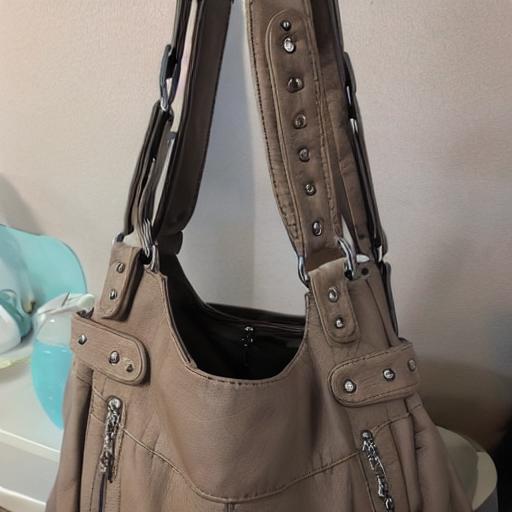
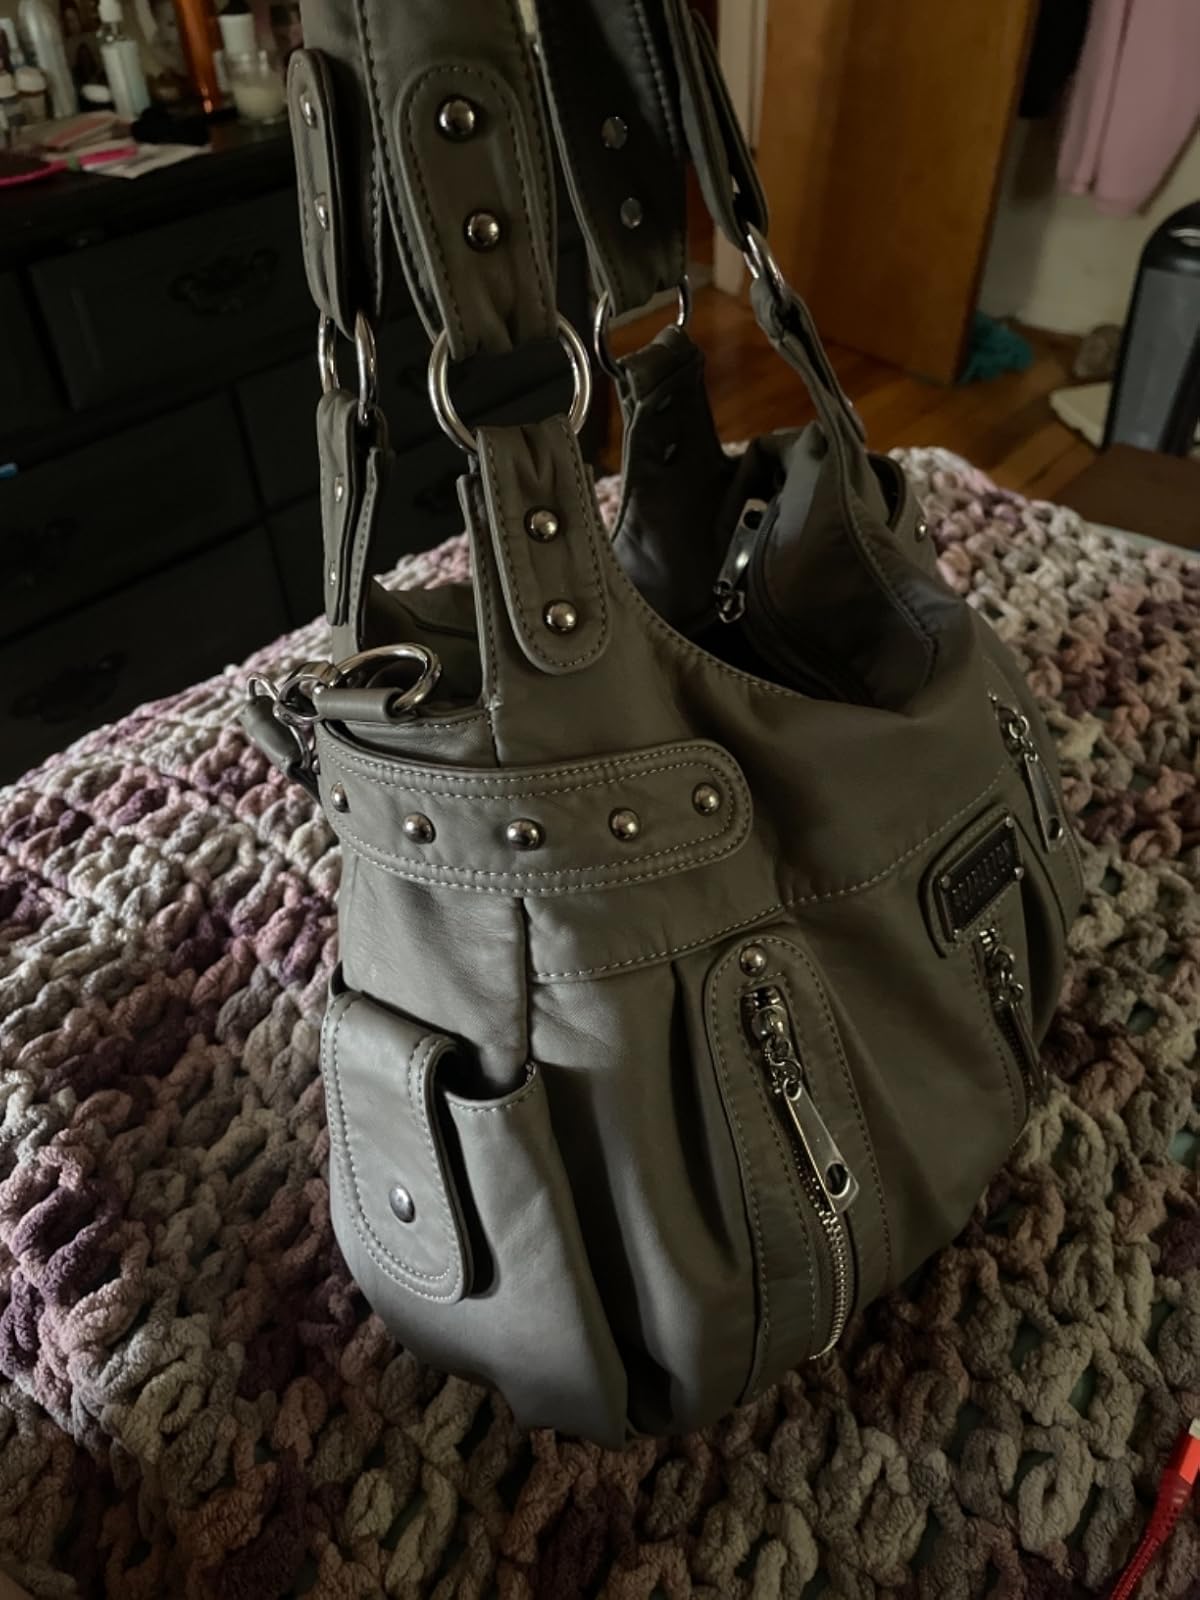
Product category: accessories_handbag
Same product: no